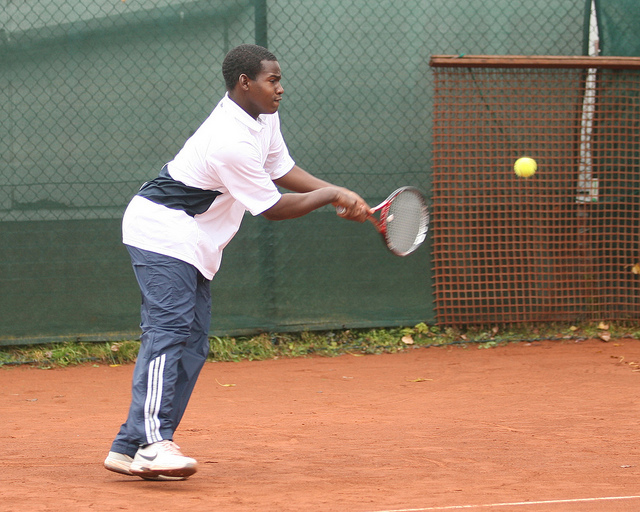
một người đàn ông đang luyện tập tennis ở trên sân